Miguel Hidalgo y Costilla

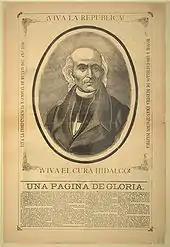
Etching depicting Hidalgo's portrait, on a pamphlet celebrating Mexican independence

Hidalgo was ordained as a priest in 1778 when he was 25 years old. From 1779 to 1792, he dedicated himself to teaching at the Colegio de San Nicolás Obispo in Valladolid (now Morelia); it was "one of the most important educational centers of the viceroyalty." He was a professor of Latin grammar and arts, as well as a theology professor. Beginning in 1787, he was named treasurer, vice-rector and secretary, becoming dean of the school in 1790 when he was 39. As rector, Hidalgo continued studying the liberal ideas that were coming from France and other parts of Europe. Authorities ousted him in 1792 for revising traditional teaching methods there, but also for "irregular handling of some funds." The Church sent him to work at the parishes of Colima and San Felipe Torres Mochas until he became the parish priest in Dolores, Guanajuato, succeeding his brother José Joaquín a few weeks after his death on 19 September 1802.